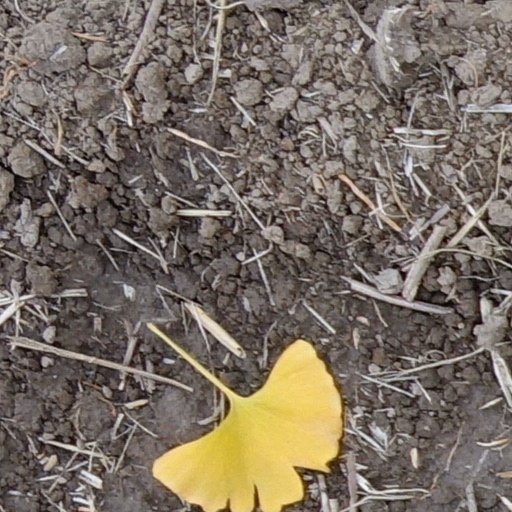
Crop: wheat